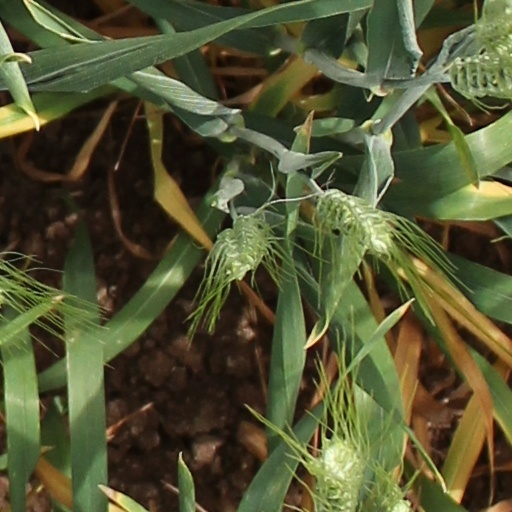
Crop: wheat